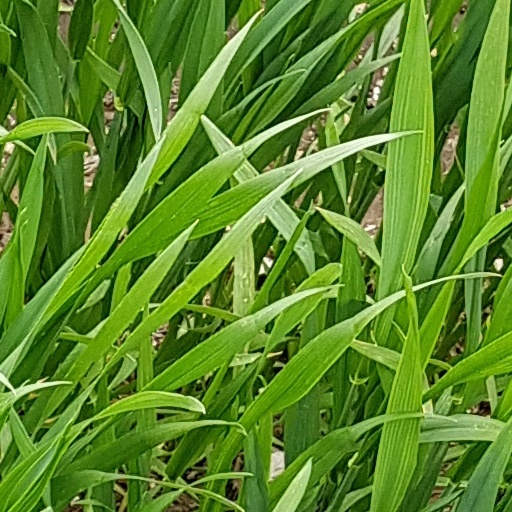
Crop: wheat